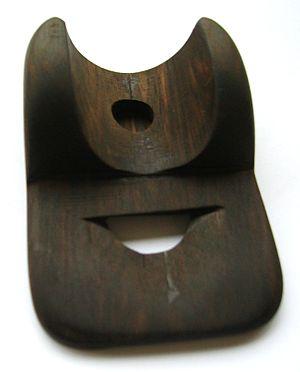
Sifflet à nez
Un sifflet à nez est un instrument à vent dans lequel le nez fournit l'air tandis que la bouche fait caisse de résonance. La fréquence de la note peut être modulée par la taille de la bouche.